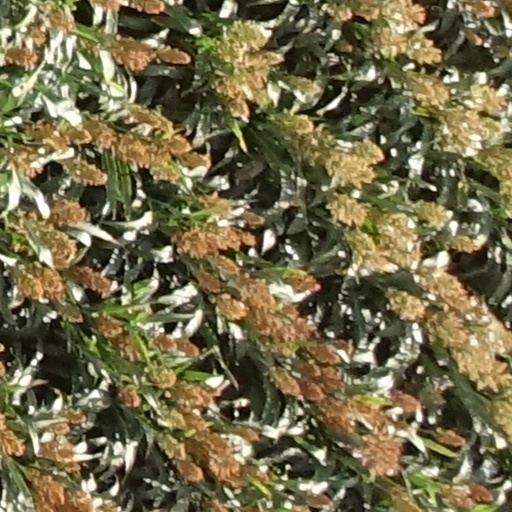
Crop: sorghum